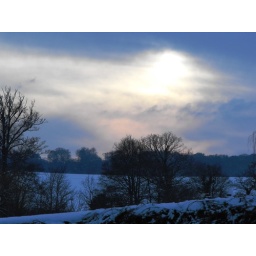
Winter sunset over Escot from my office window